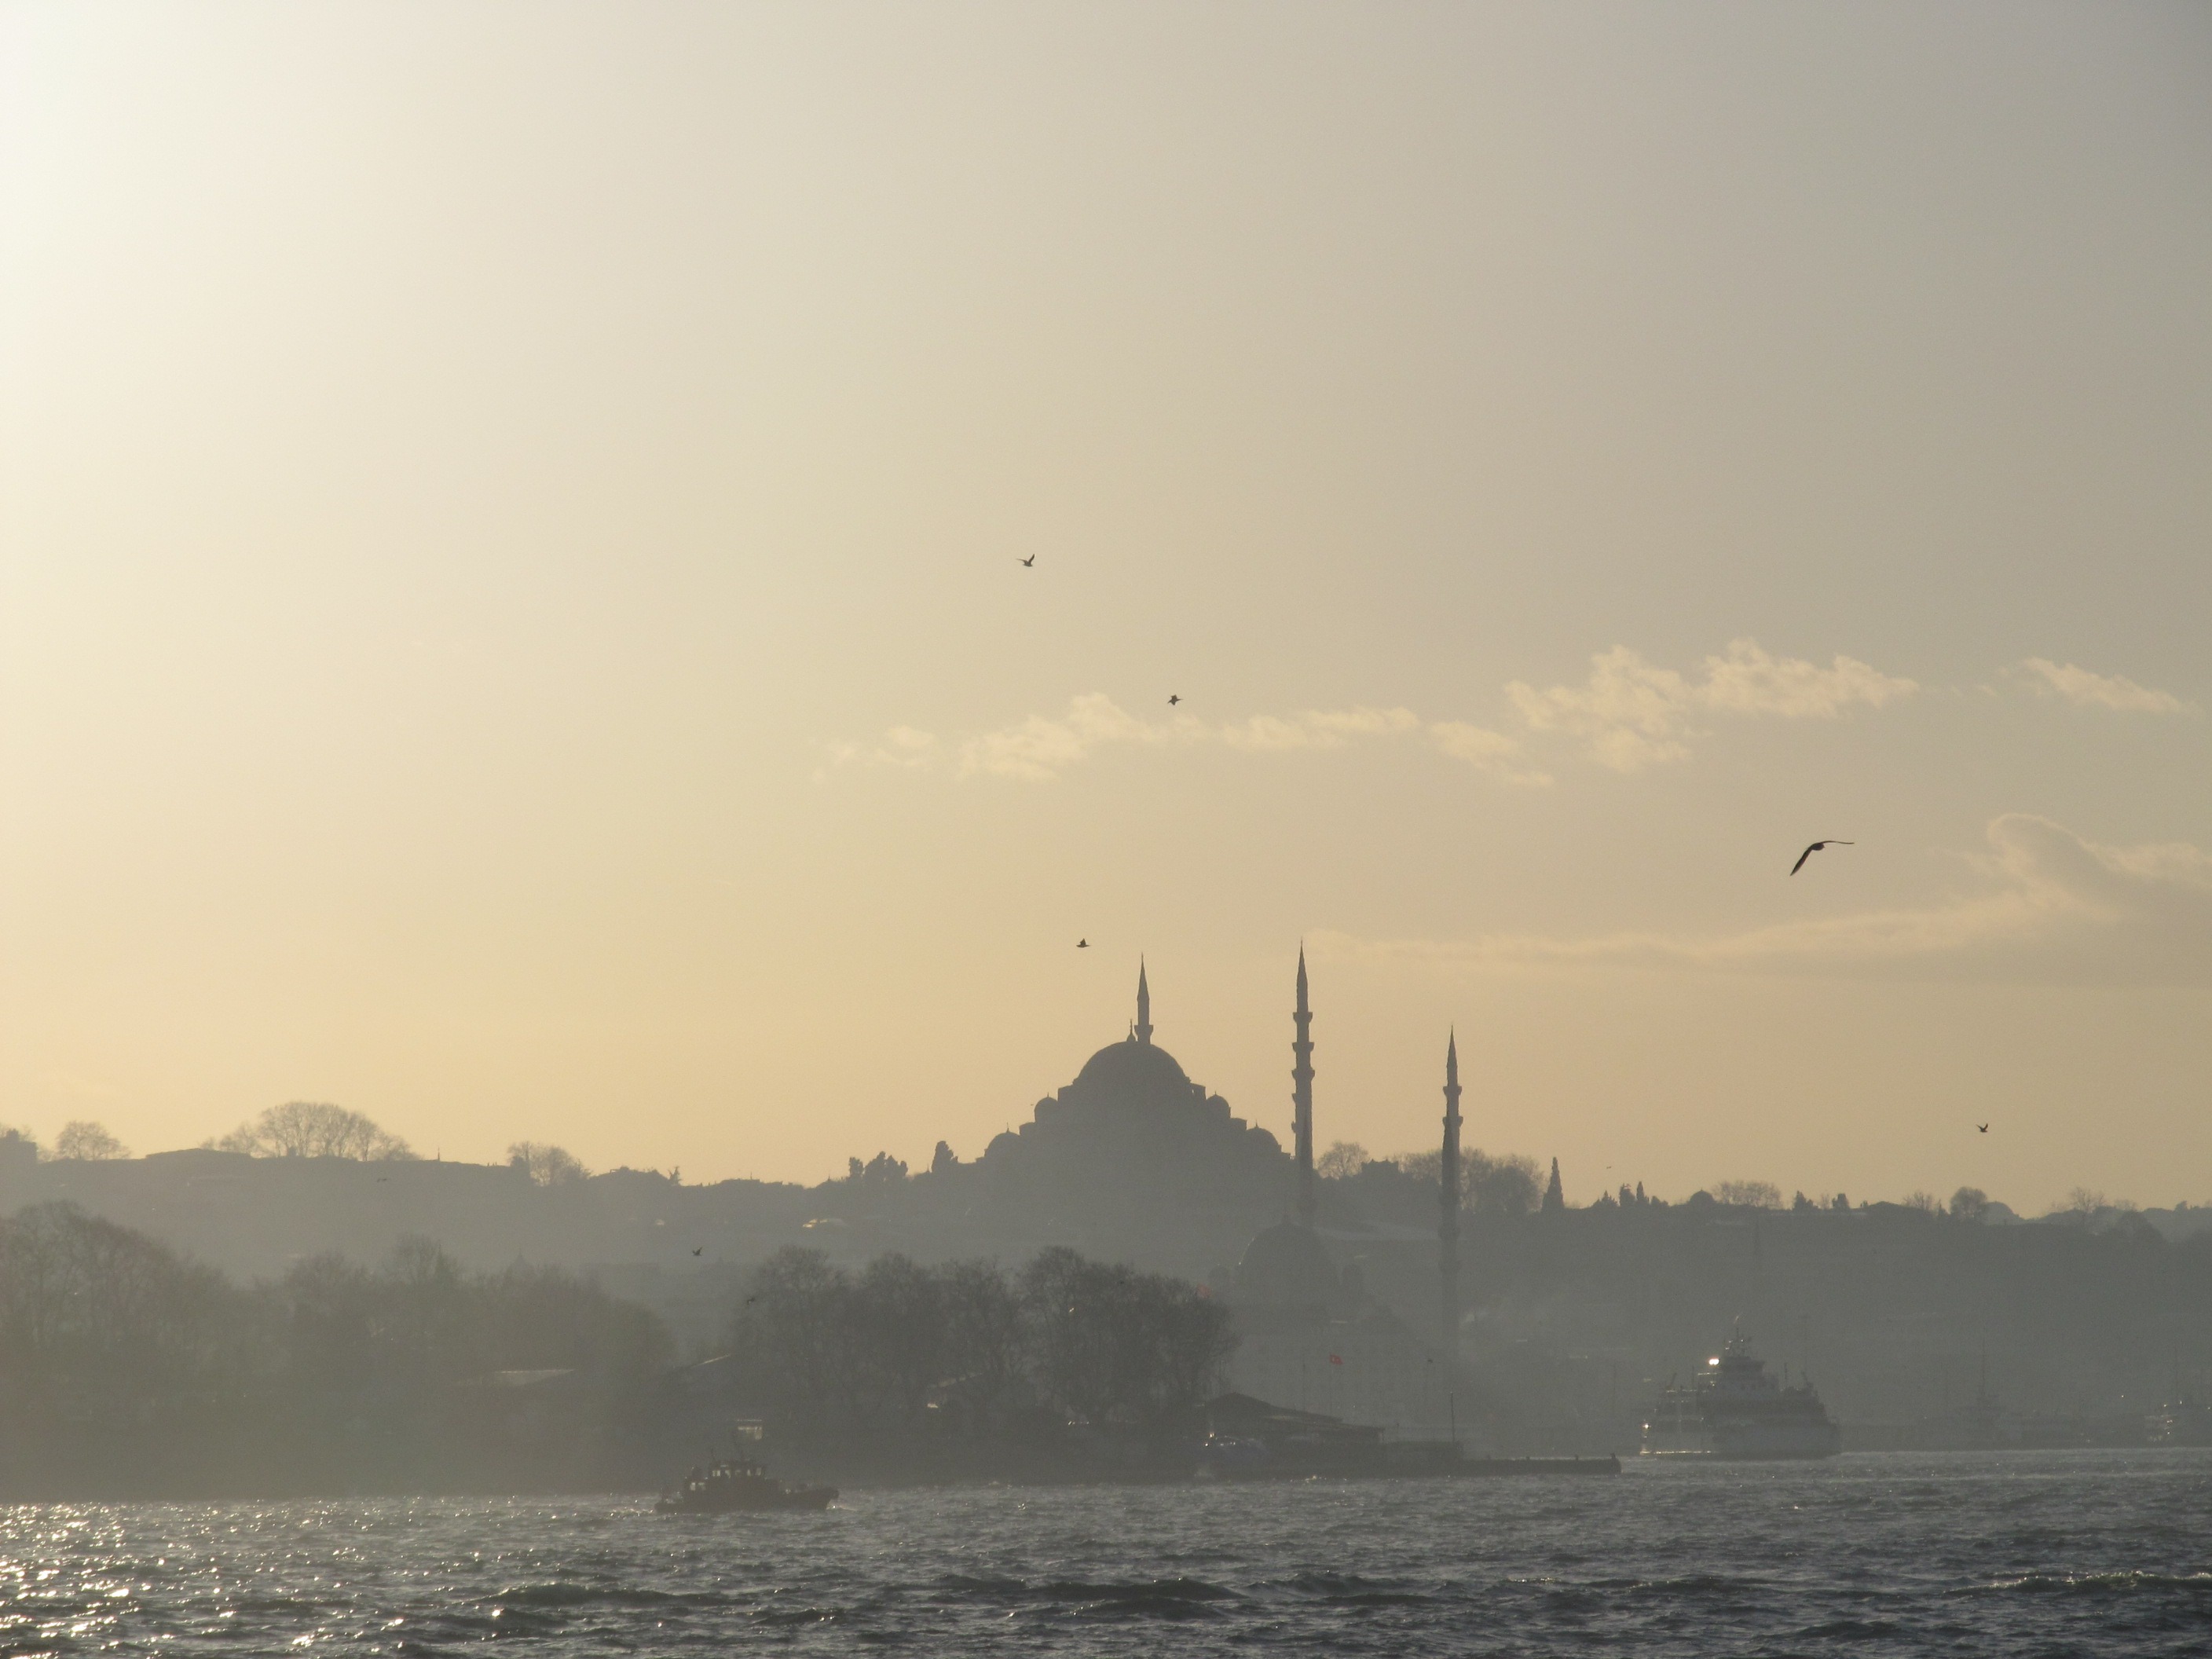
sea, coast, ocean, horizon, cloud, sun, fog, sunrise, sunset, mist, skyline, morning, shore, wave, dawn, river, dusk, evening, vehicle, tower, weather, haze, bay, body of water, turkey, istanbul, hagia sofia, atmospheric phenomenon